1 vs. 100 (2008 video game)

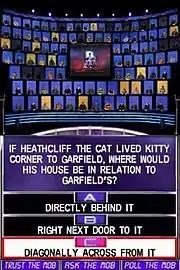
Gameplay screenshot

The game's rules are identical to the game show's: A question is posed, and both the single contestant and members of the "mob" must guess at the answer. If the contestant gets the question wrong, the game is over and the prize money is split up amongst the mob. If the contestant gets the answer right, members of the mob who got the question wrong are eliminated, and the value of each question goes up for the solo player as the mob thins out. The contestant can opt to quit with their winnings at any time, or press their luck and continue on. Bob Saget, as with the televised show, is the game show host.